Multinational Specialized Unit

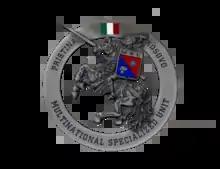
KFOR-MSU Logo, 2013.

The Multinational Specialized Unit (MSU), is a unit of the Italian Carabinieri, dedicated to the military missions abroad, including the military and civilian police tasks, peacekeeping operations, crowd and riot control.